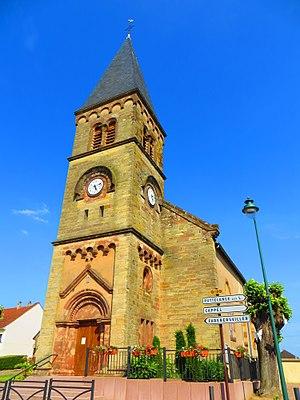
Henriville eglise
Henriville est une commune française de l'Aire urbaine de Sarrebruck-Forbach située dans le département de la Moselle et le bassin de vie de la Moselle-Est, en région Grand Est.